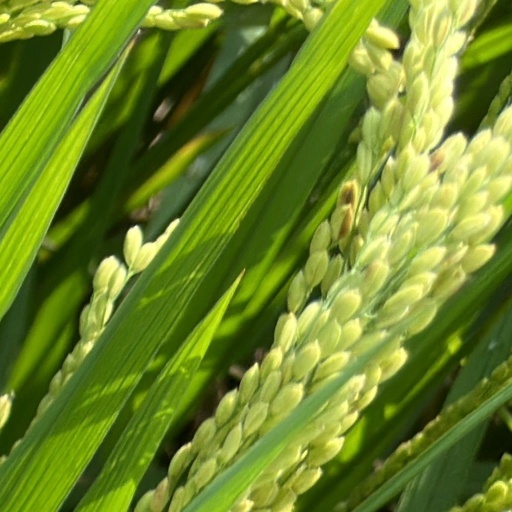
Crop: rice